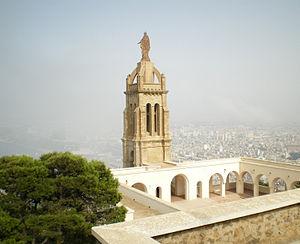
Chapelle Santa Cruz Oran
Oran et « la Joyeuse », est la deuxième plus grande ville d’Algérie et une des plus importantes villes du Maghreb. C'est une ville portuaire de la mer Méditerranée, située dans le nord-ouest de l'Algérie, à 432 km de la capitale Alger, et le chef-lieu de la wilaya du même nom, en bordure du golfe d'Oran.
Le christianisme au Maghreb s'est implanté vers le IIᵉ siècle et a été supplanté par l'islam à partir de la fin du VIIᵉ siècle, jusqu'à sa disparition au xiiᵉ siècle.